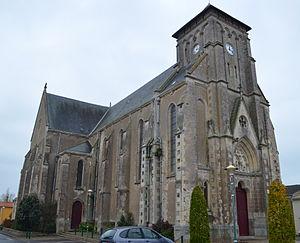
Eglise de Paulx (Loire-Atlantique)
La liste des églises de la Loire-Atlantique recense de la manière la plus complète possible les églises, cathédrales et basiliques situées dans le département français de la Loire-Atlantique.
Paulx est une commune de l'Ouest de la France, située dans le département de la Loire-Atlantique, en région Pays de la Loire.